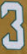
Number: 3